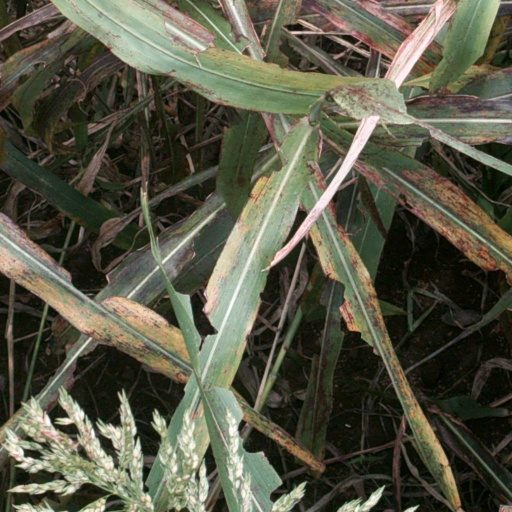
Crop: sorghum